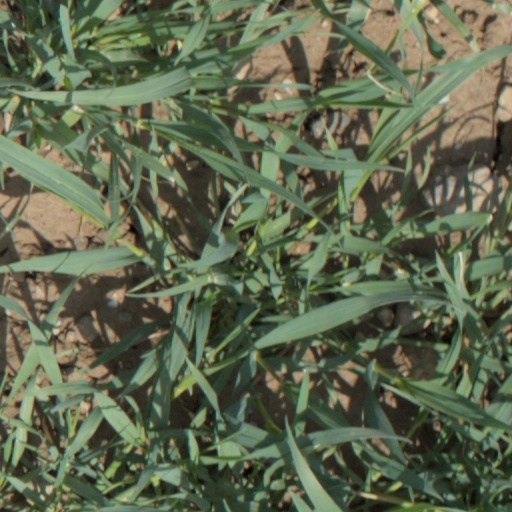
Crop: wheat